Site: brandenburg
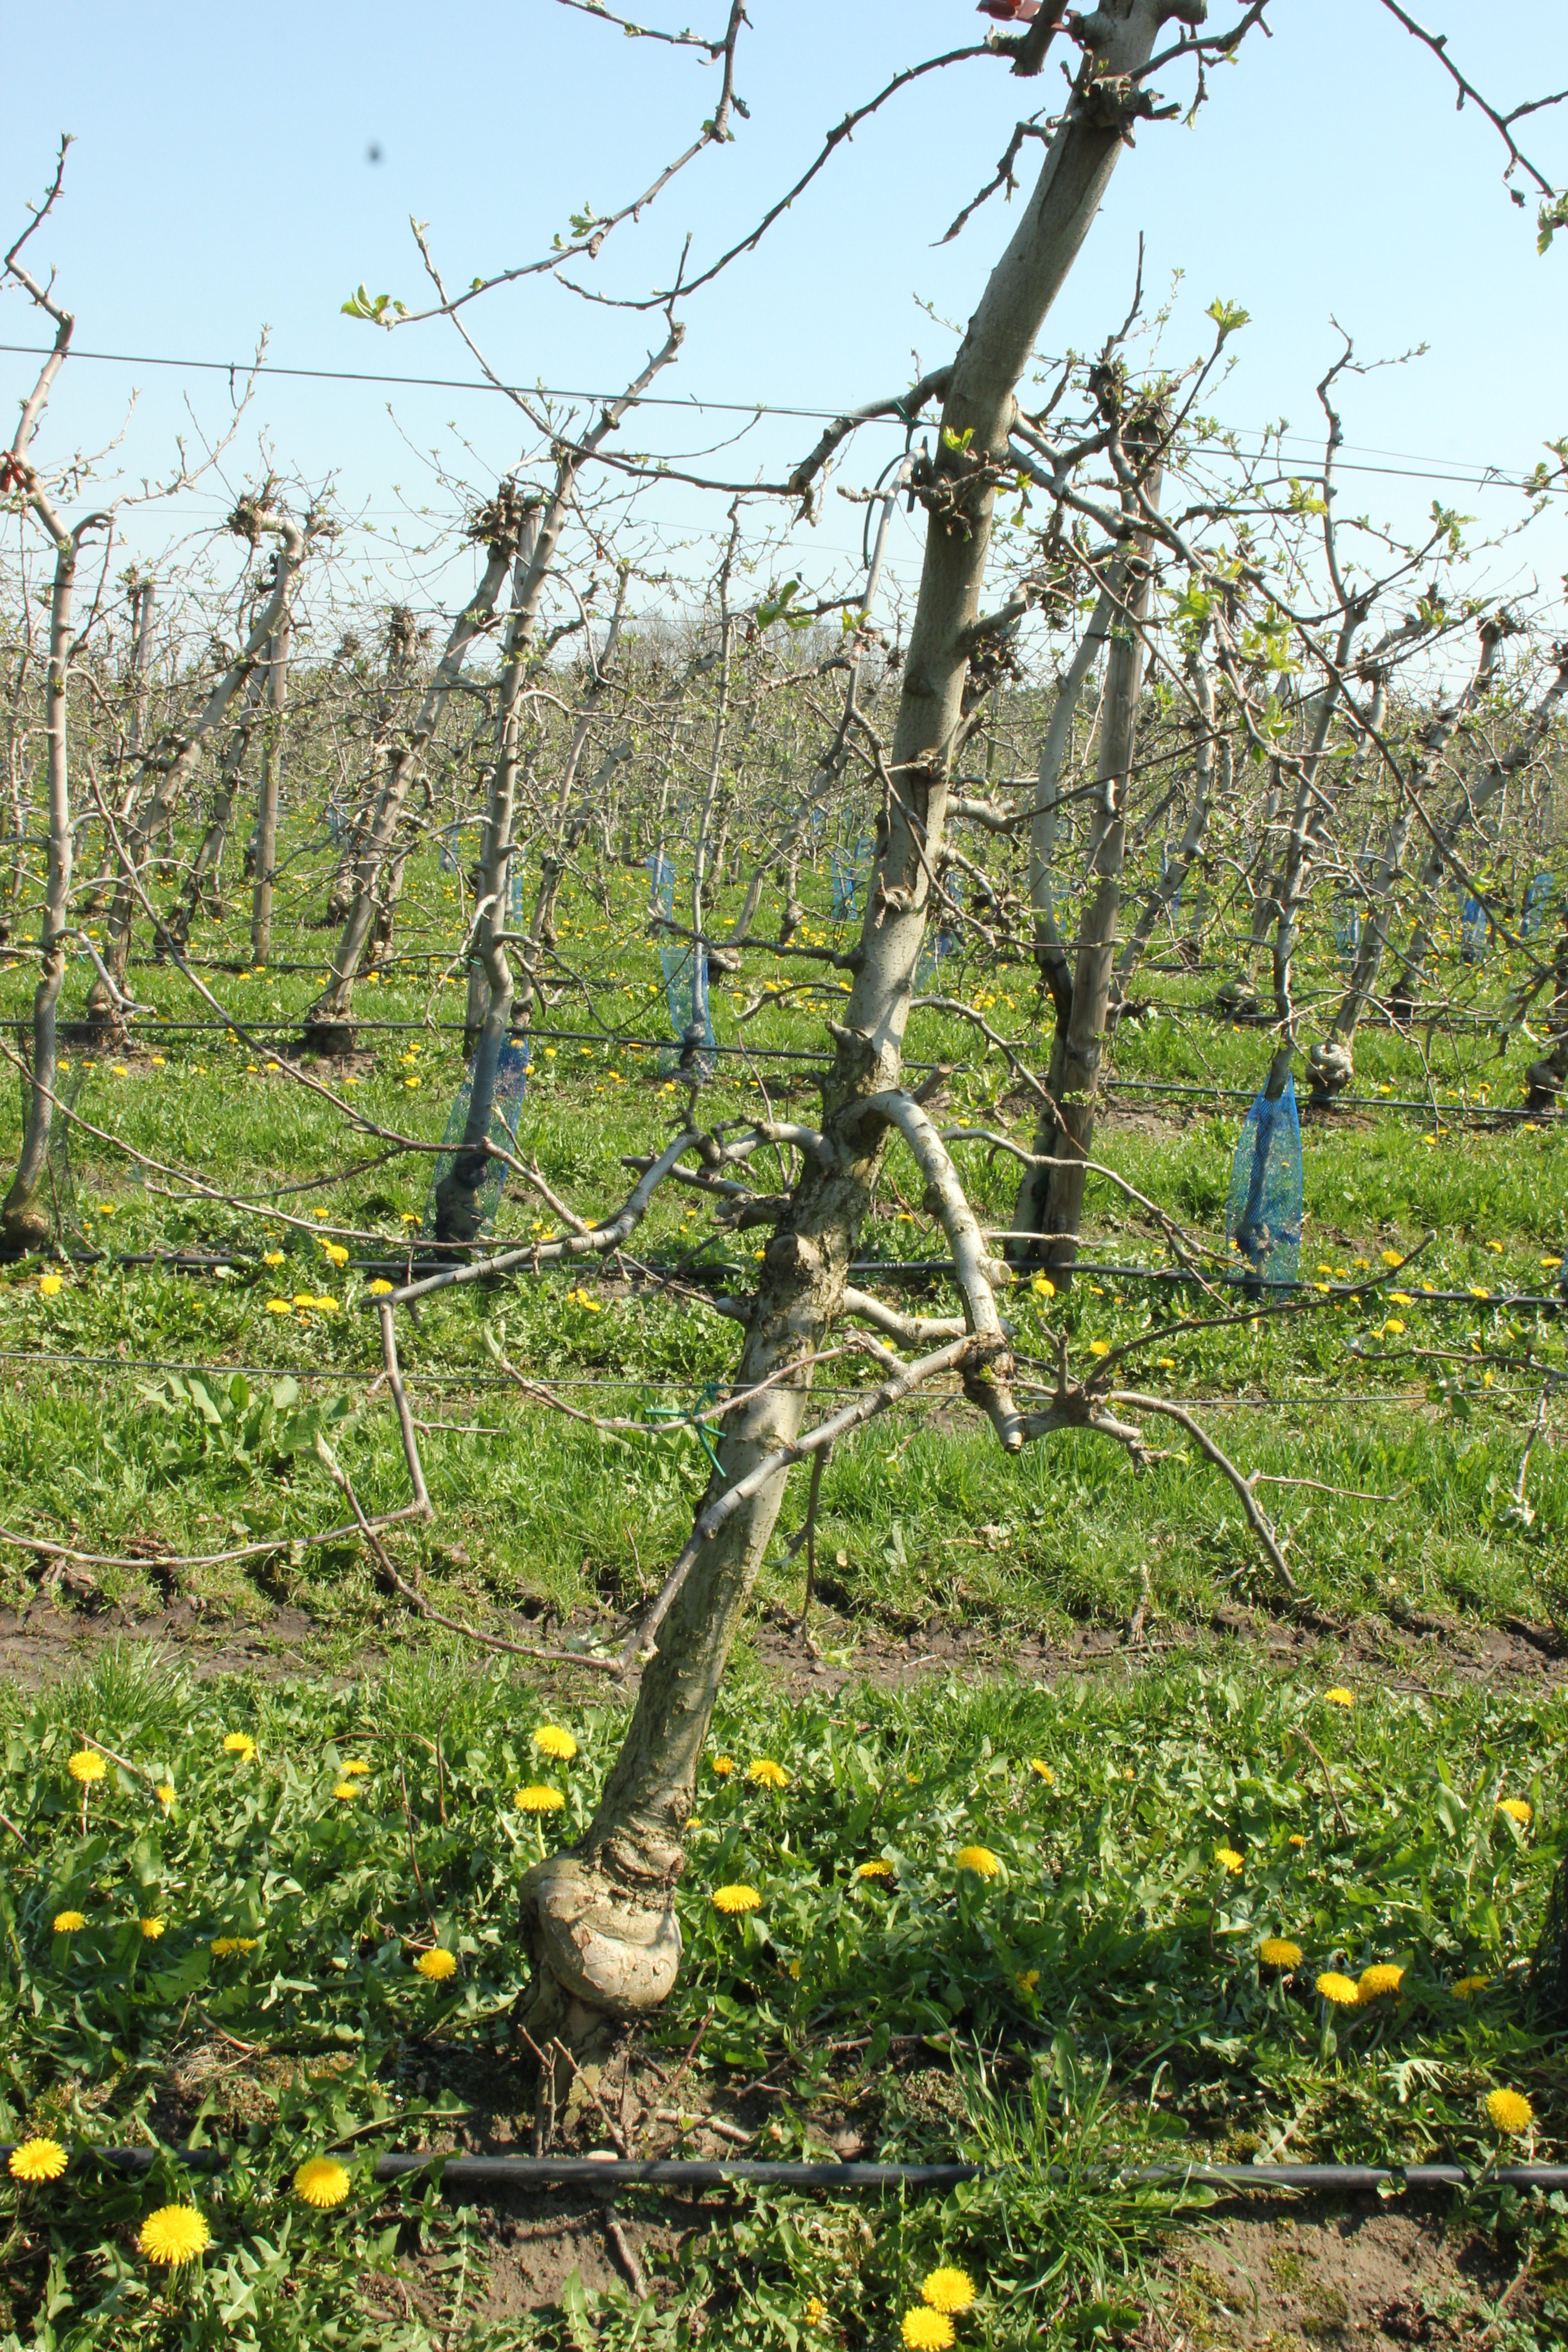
Growth stage (BBCH 56): Inflorescence emergence